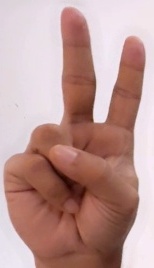
ASL sign: V